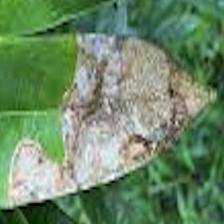
Label: anthracnose_disease